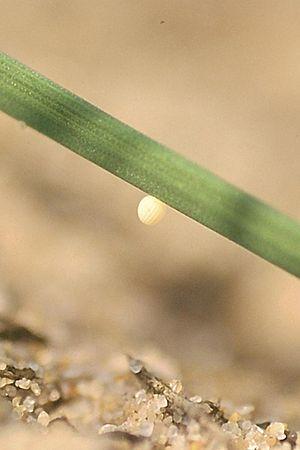
L'Agreste est une espèce de lépidoptères appartenant à la famille des Nymphalidae, à la sous-famille des Satyrinae et au genre Hipparchia.